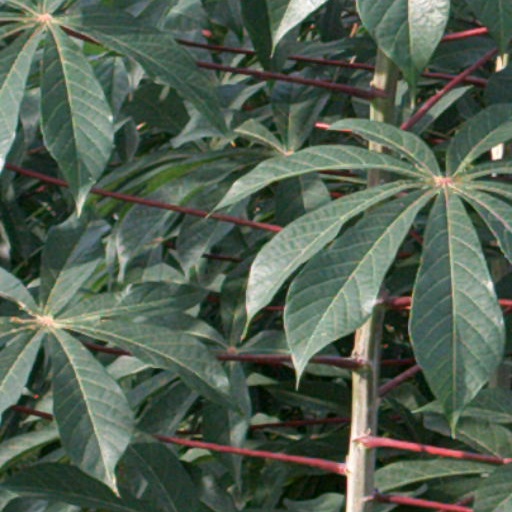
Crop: cassava